Nottuln-Appelhülsen station

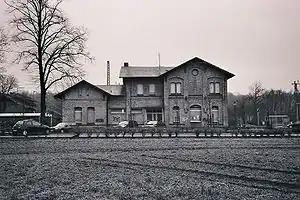
Station building

Nottuln-Appelhülsen is a station in Appelhülsen, a suburb of the municipality of Nottuln, in the district of Coesfeld in the German state of Nordrhein-Westfalen.